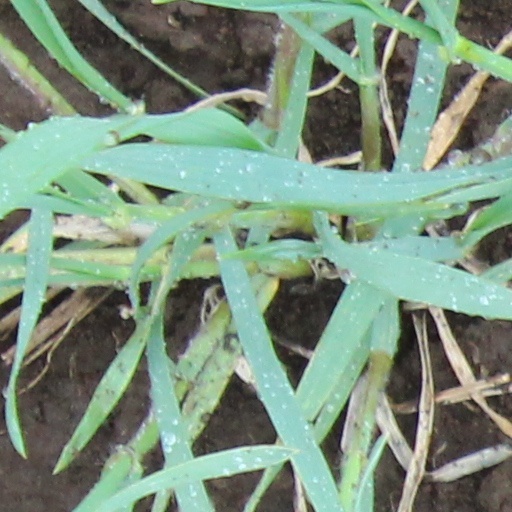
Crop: wheat